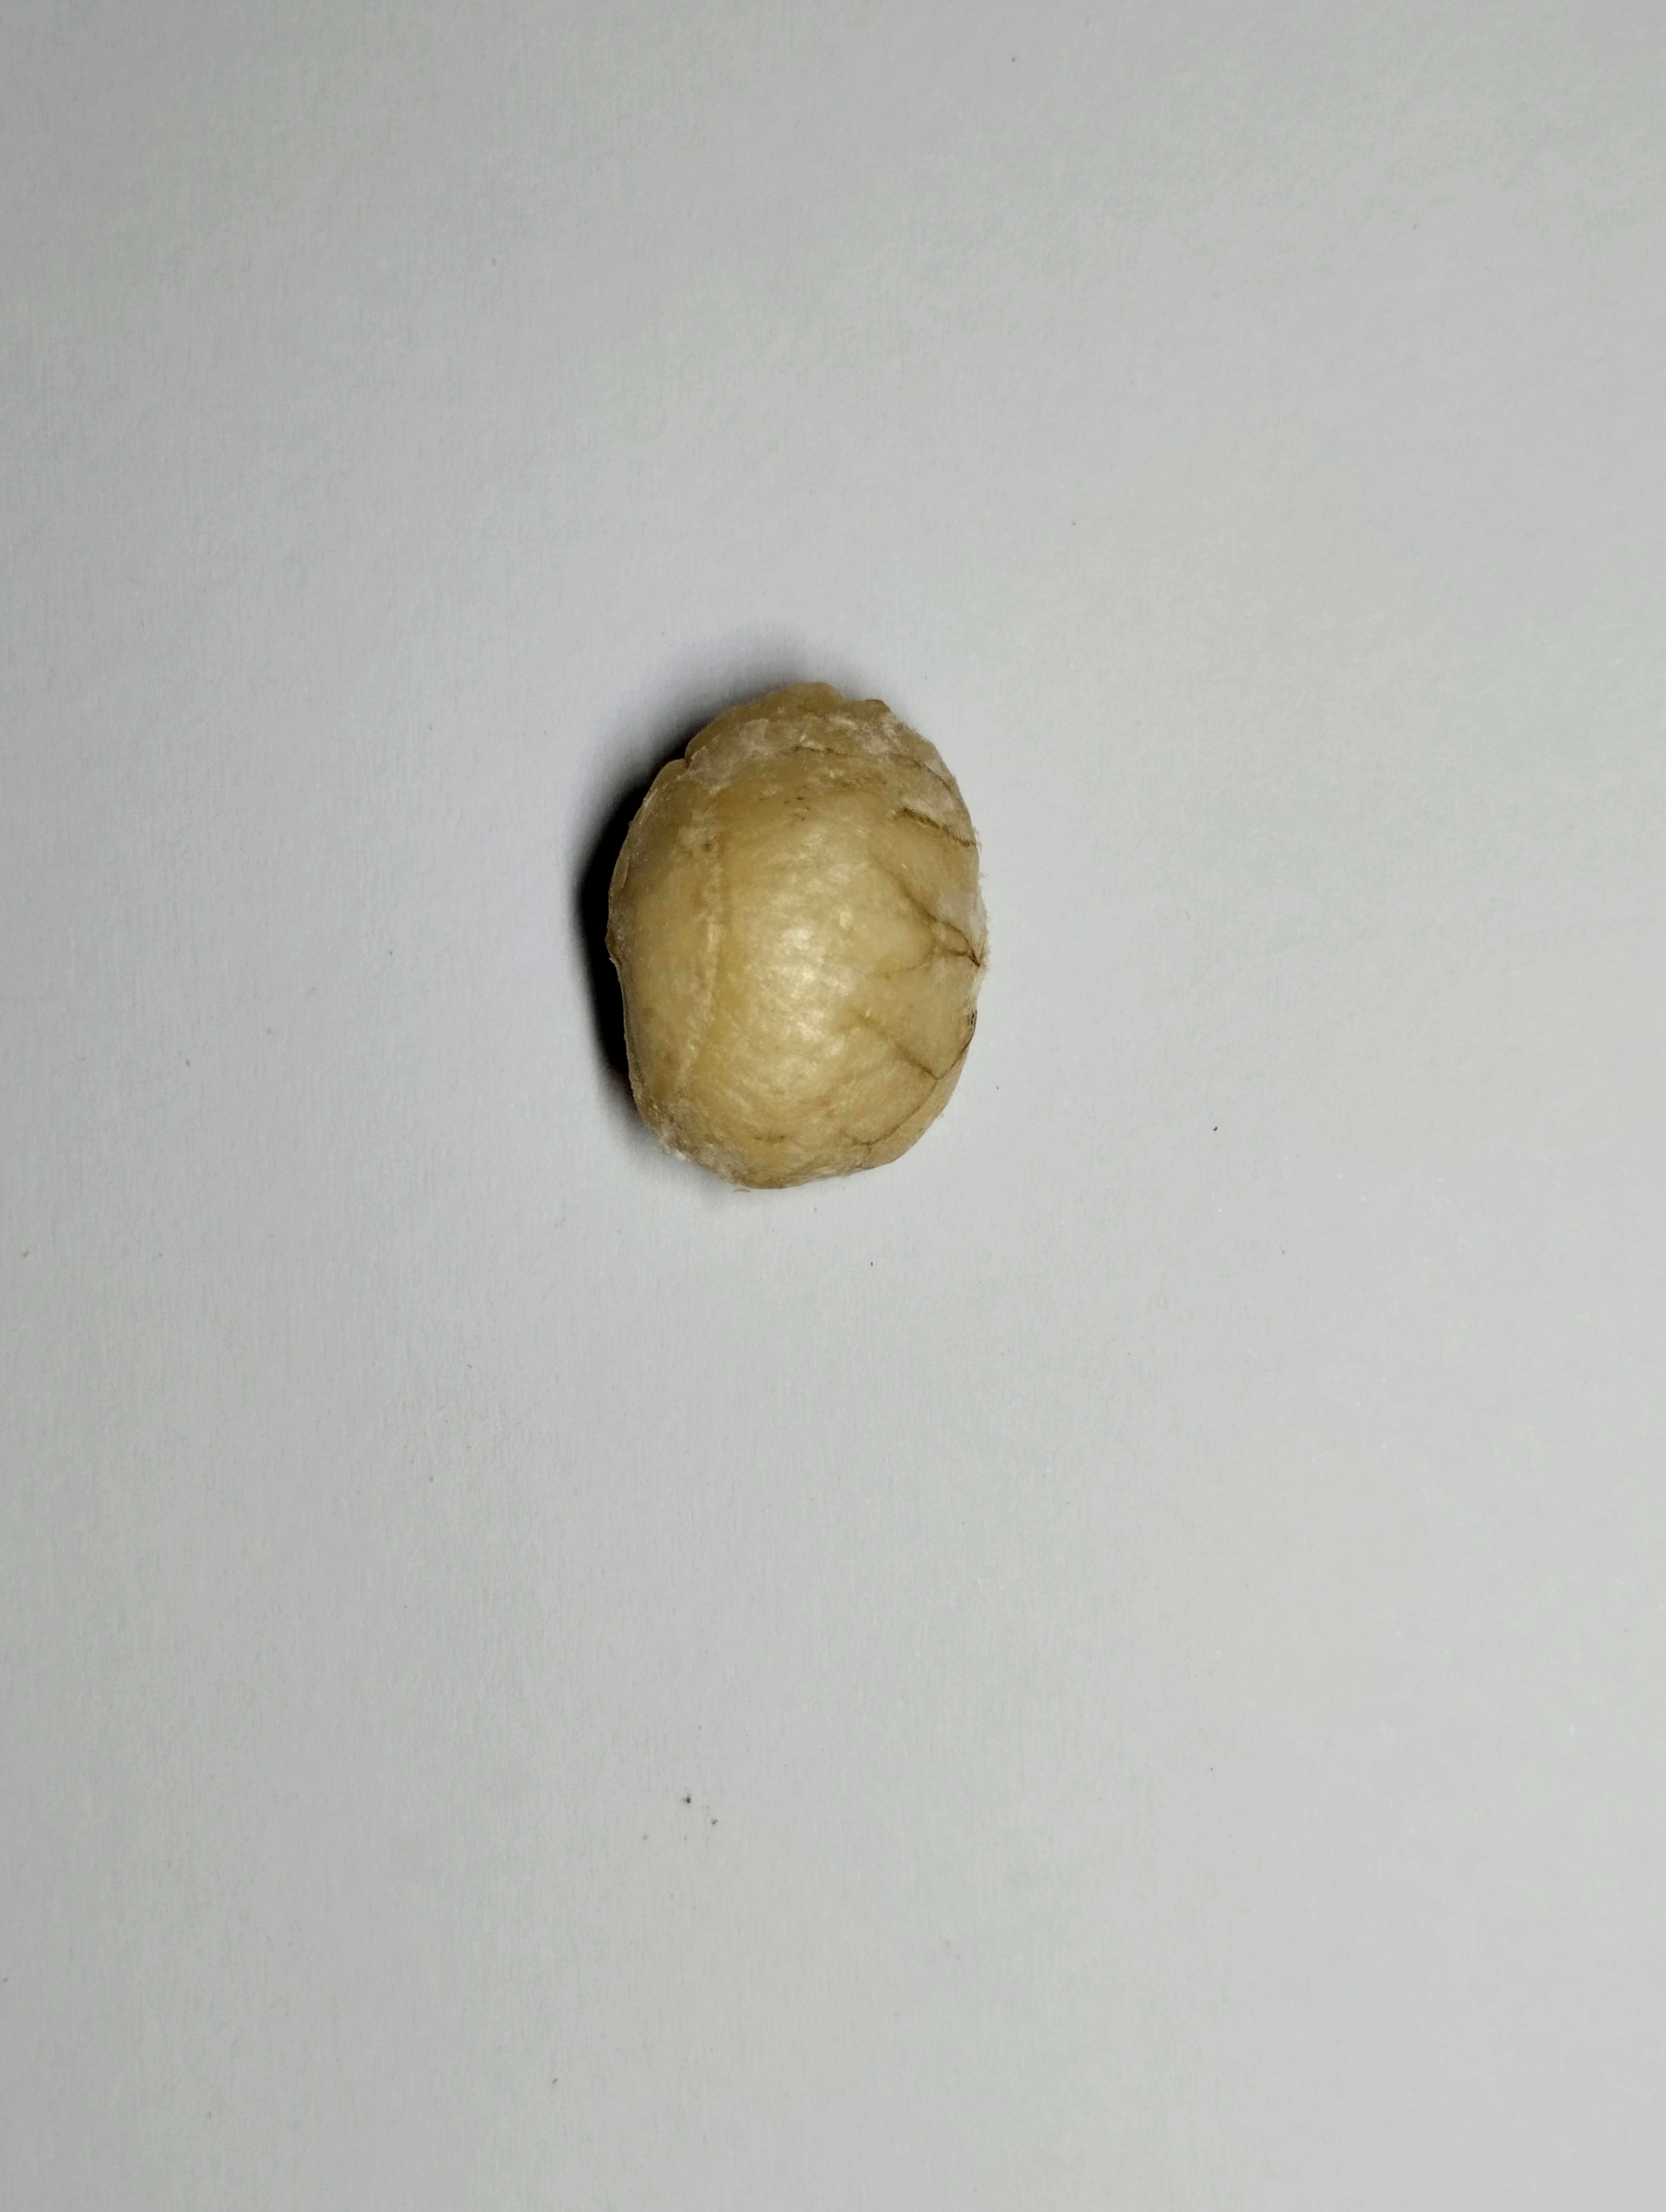
Label: bagus (good seed)